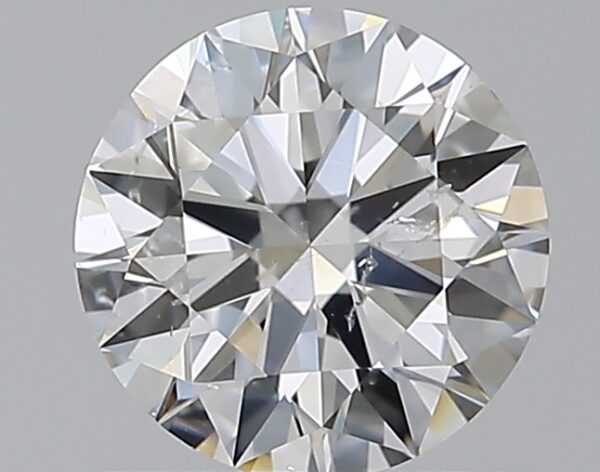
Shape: round
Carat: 0.7
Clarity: SI2
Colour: G
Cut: EX
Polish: EX
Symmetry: EX
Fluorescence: N
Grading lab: GIA
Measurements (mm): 5.71 x 5.74 x 3.48